Oaklands, Pambula

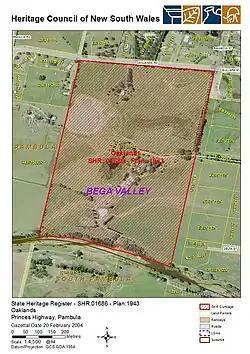
Heritage boundaries

Oaklands is a heritage-listed homestead at Princes Highway, Pambula, Bega Valley Shire, New South Wales, Australia. It was built from 1842 by Messrs Robertson, Hall and Rogers. It was also known as Pamboola Station ( 1833–1842). It was added to the New South Wales State Heritage Register on 20 February 2004.